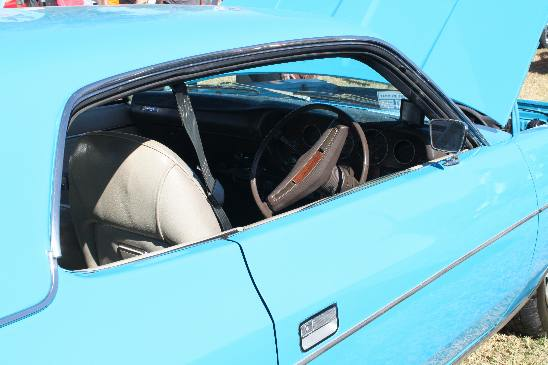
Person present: No